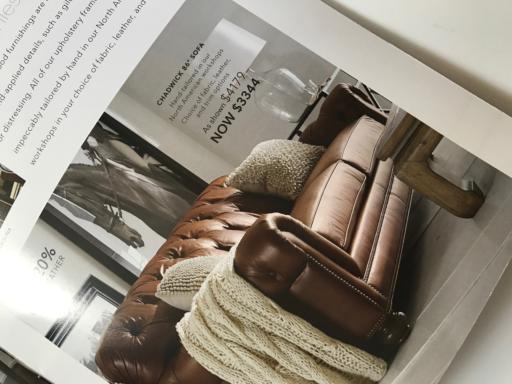
Waste category: paper